Cudrefin

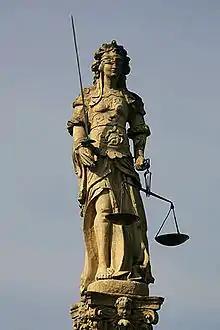
Fountain of Justice

The Fountain of Justice is listed as a Swiss heritage site of national significance. The entire village of Montet is part of the Inventory of Swiss Heritage Sites.